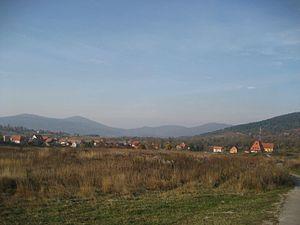
Saborsko est un village et une municipalité située dans le comitat de Karlovac, en Croatie. Au recensement de 2001, la municipalité comptait 860 habitants, dont 78,49 % de Croates et 19,19 % de Serbes ; le village seul comptait 666 habitants.